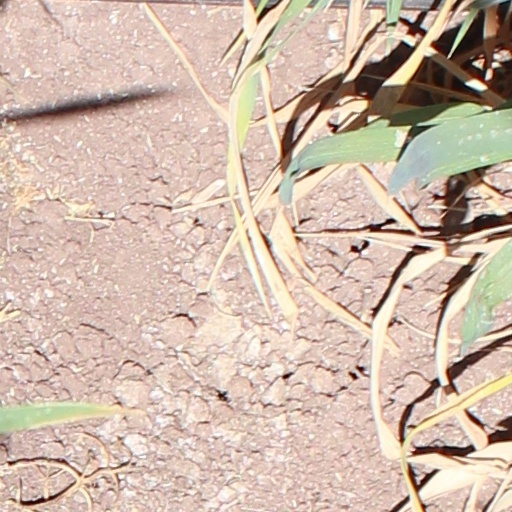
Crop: wheat